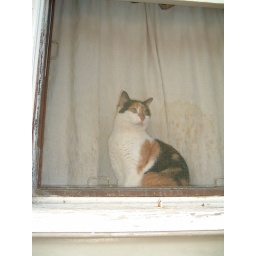
Many of the houses in the Historic Area are actually private residences. This one had a cat sitting up in the window!